First Balkan War

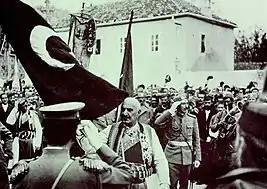
Ottoman flag being surrendered to King Nicholas I of Montenegro

In preparation for the next attempt to break the Greek blockade, the Ottoman Admiralty sought to create a diversion by sending the light cruiser "Hamidiye", captained by Rauf Bey, to raid Greek merchant shipping in the Aegean. It was hoped that the "Georgios Averof", the only substantial Greek unit fast enough to catch the "Hamidiye", would be drawn into pursuit, weakening the remaining Greek fleet. In the event, "Hamidiye" slipped through the Greek patrols on the night of 14–15 January and bombarded the harbour of the Greek island of Syros, sinking the Greek auxiliary cruiser , which lay in anchor there (it was later raised and repaired). The "Hamidiye" then left the Aegean for the Eastern Mediterranean, making stops at Beirut and Port Said before it entered the Red Sea. Although it provided a significant morale boost for the Ottomans, the operation failed to achieve its primary objective since Kountouriotis refused to leave his post and pursue the "Hamidiye".